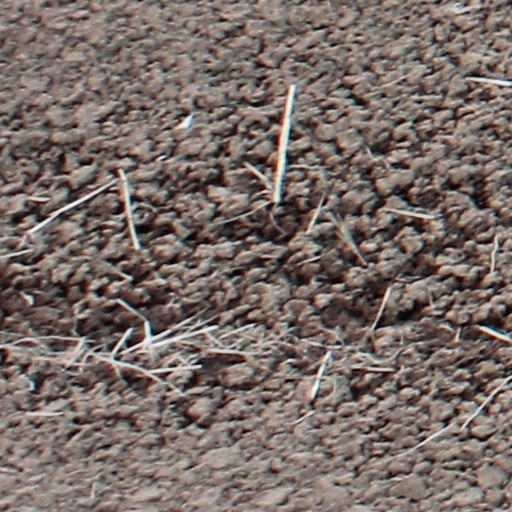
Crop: wheat